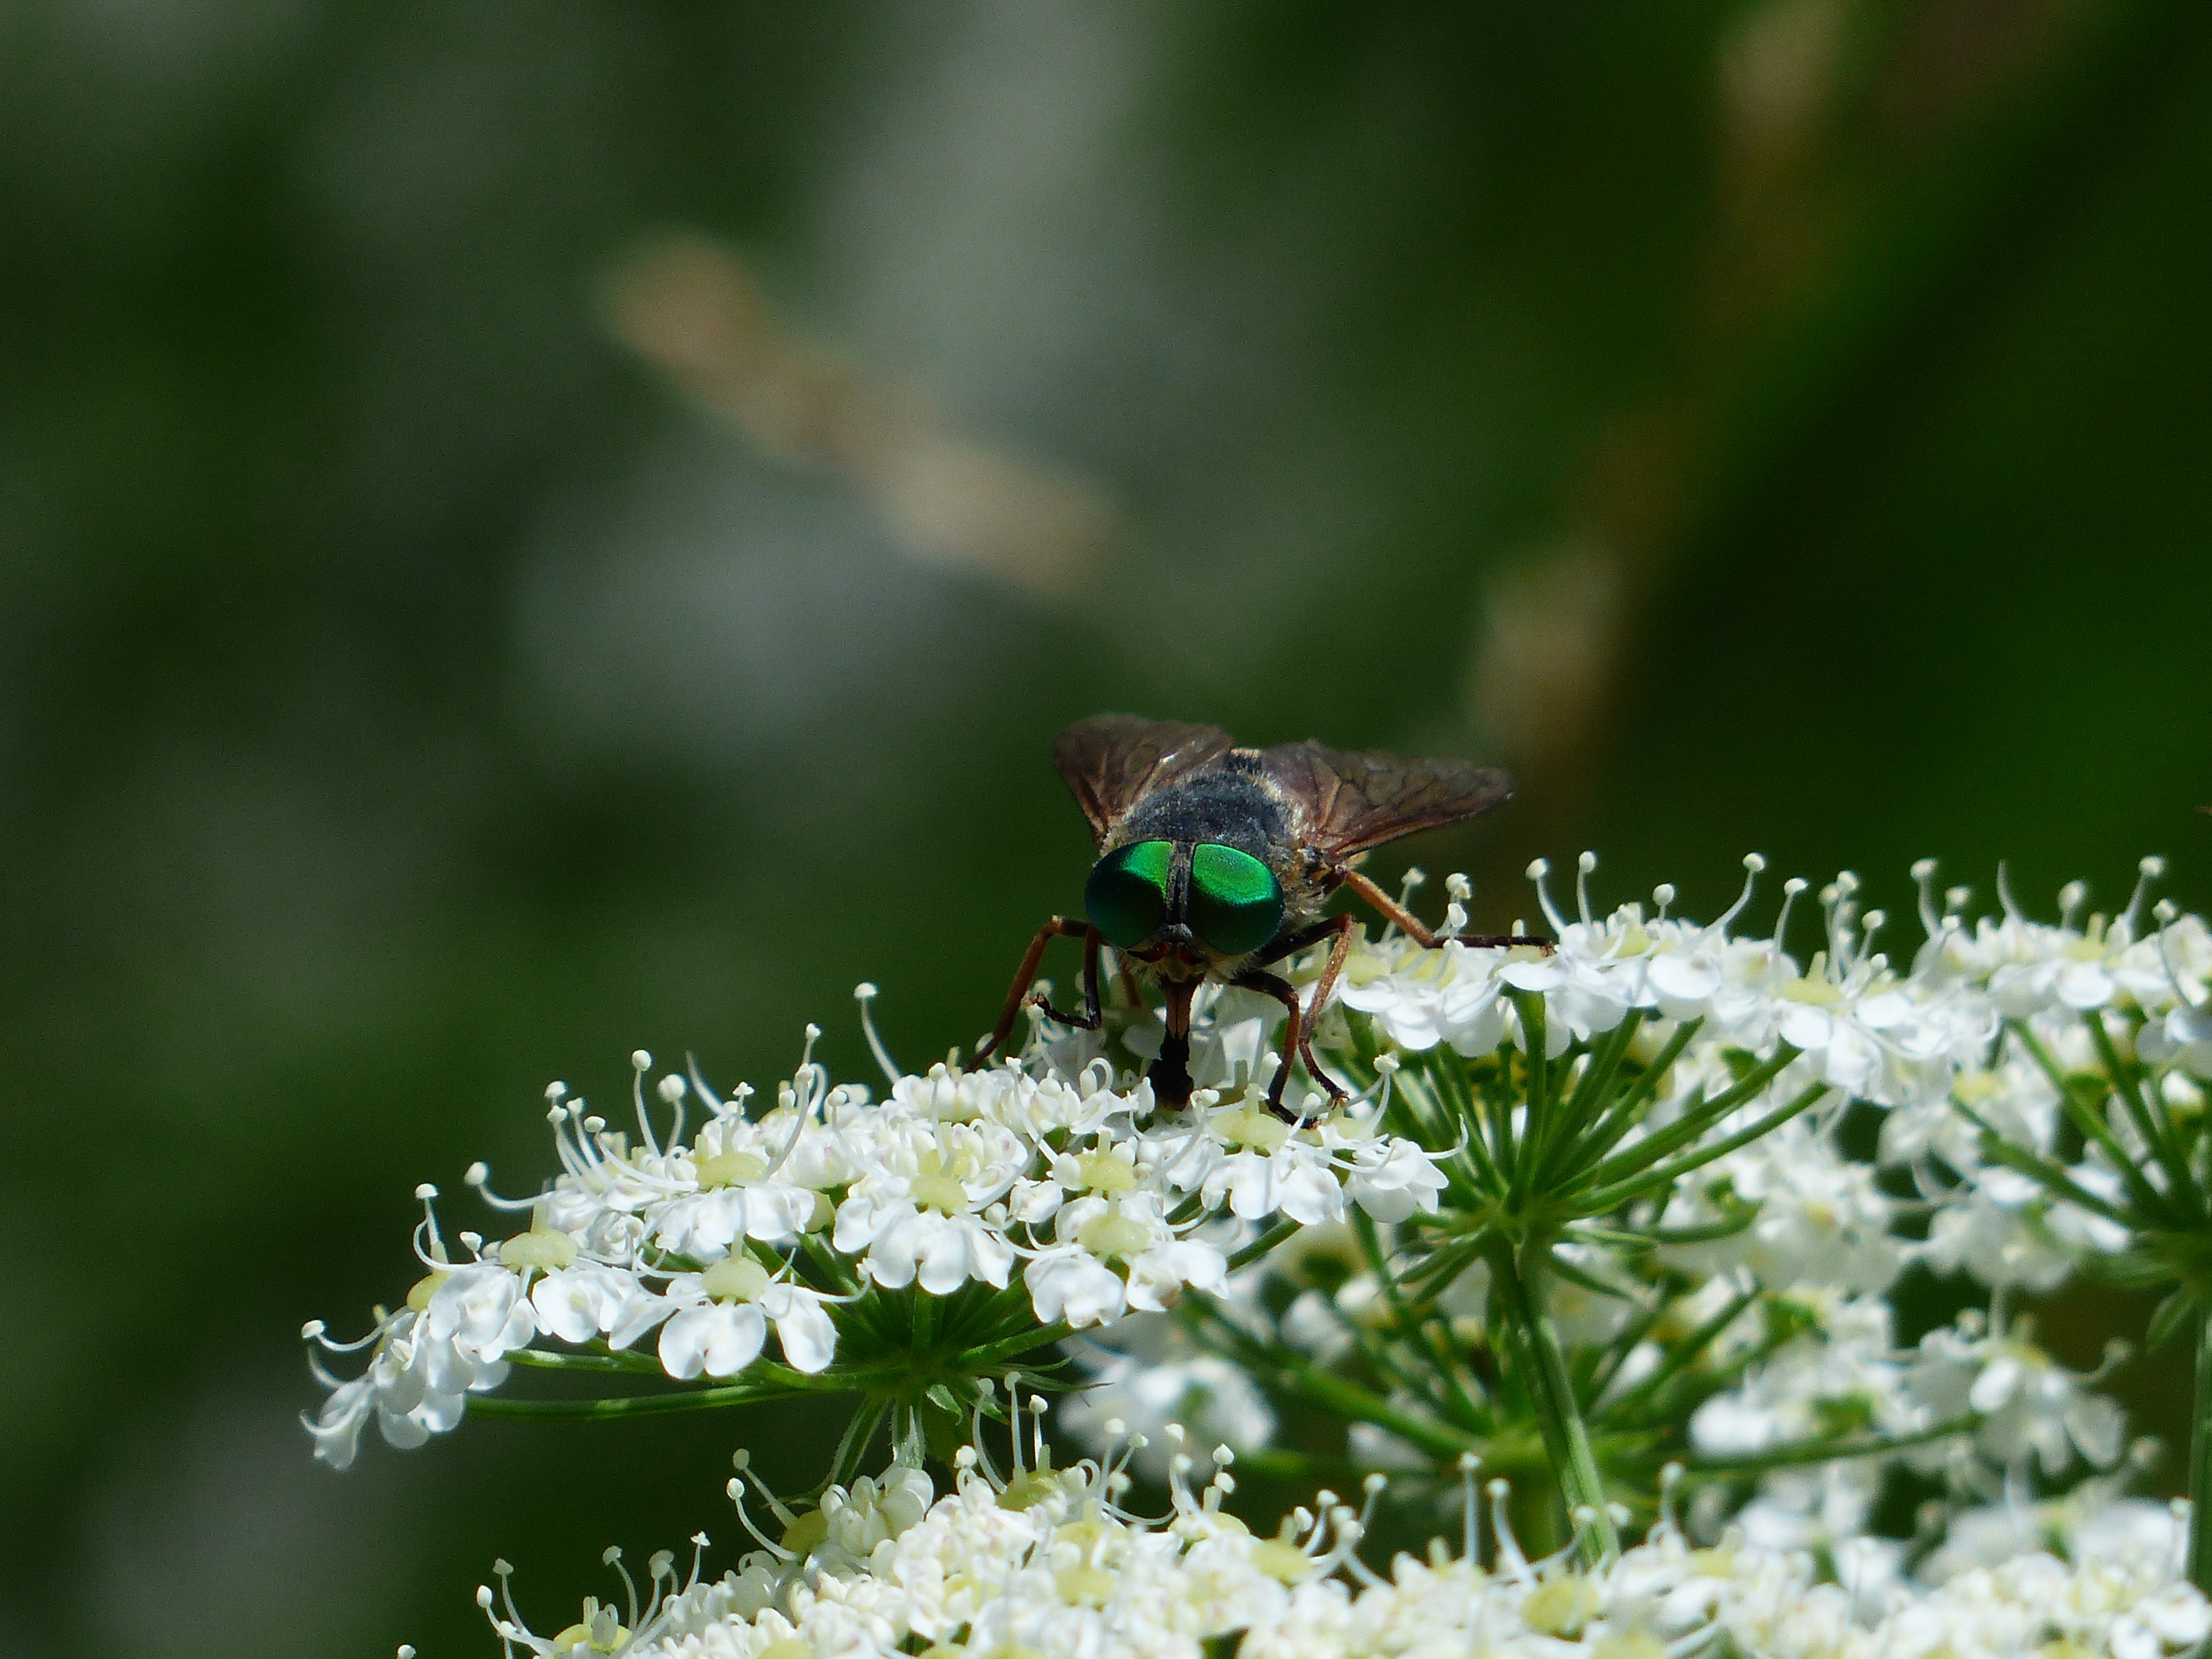
nature, grass, blossom, wing, photography, meadow, flower, bloom, animal, fly, wildlife, spring, green, insect, macro, close, flora, fauna, brake, wild flower, invertebrate, close up, wild plant, crawl, pain, mosquito, risk, compound, itching, sting, macro photography, tabanidae, facets, krabbeltier, green eyes, wild carrot, fly art, vectors, rinderbremse, green compound eye, tabanus bovinus